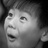
Emotion: surprise